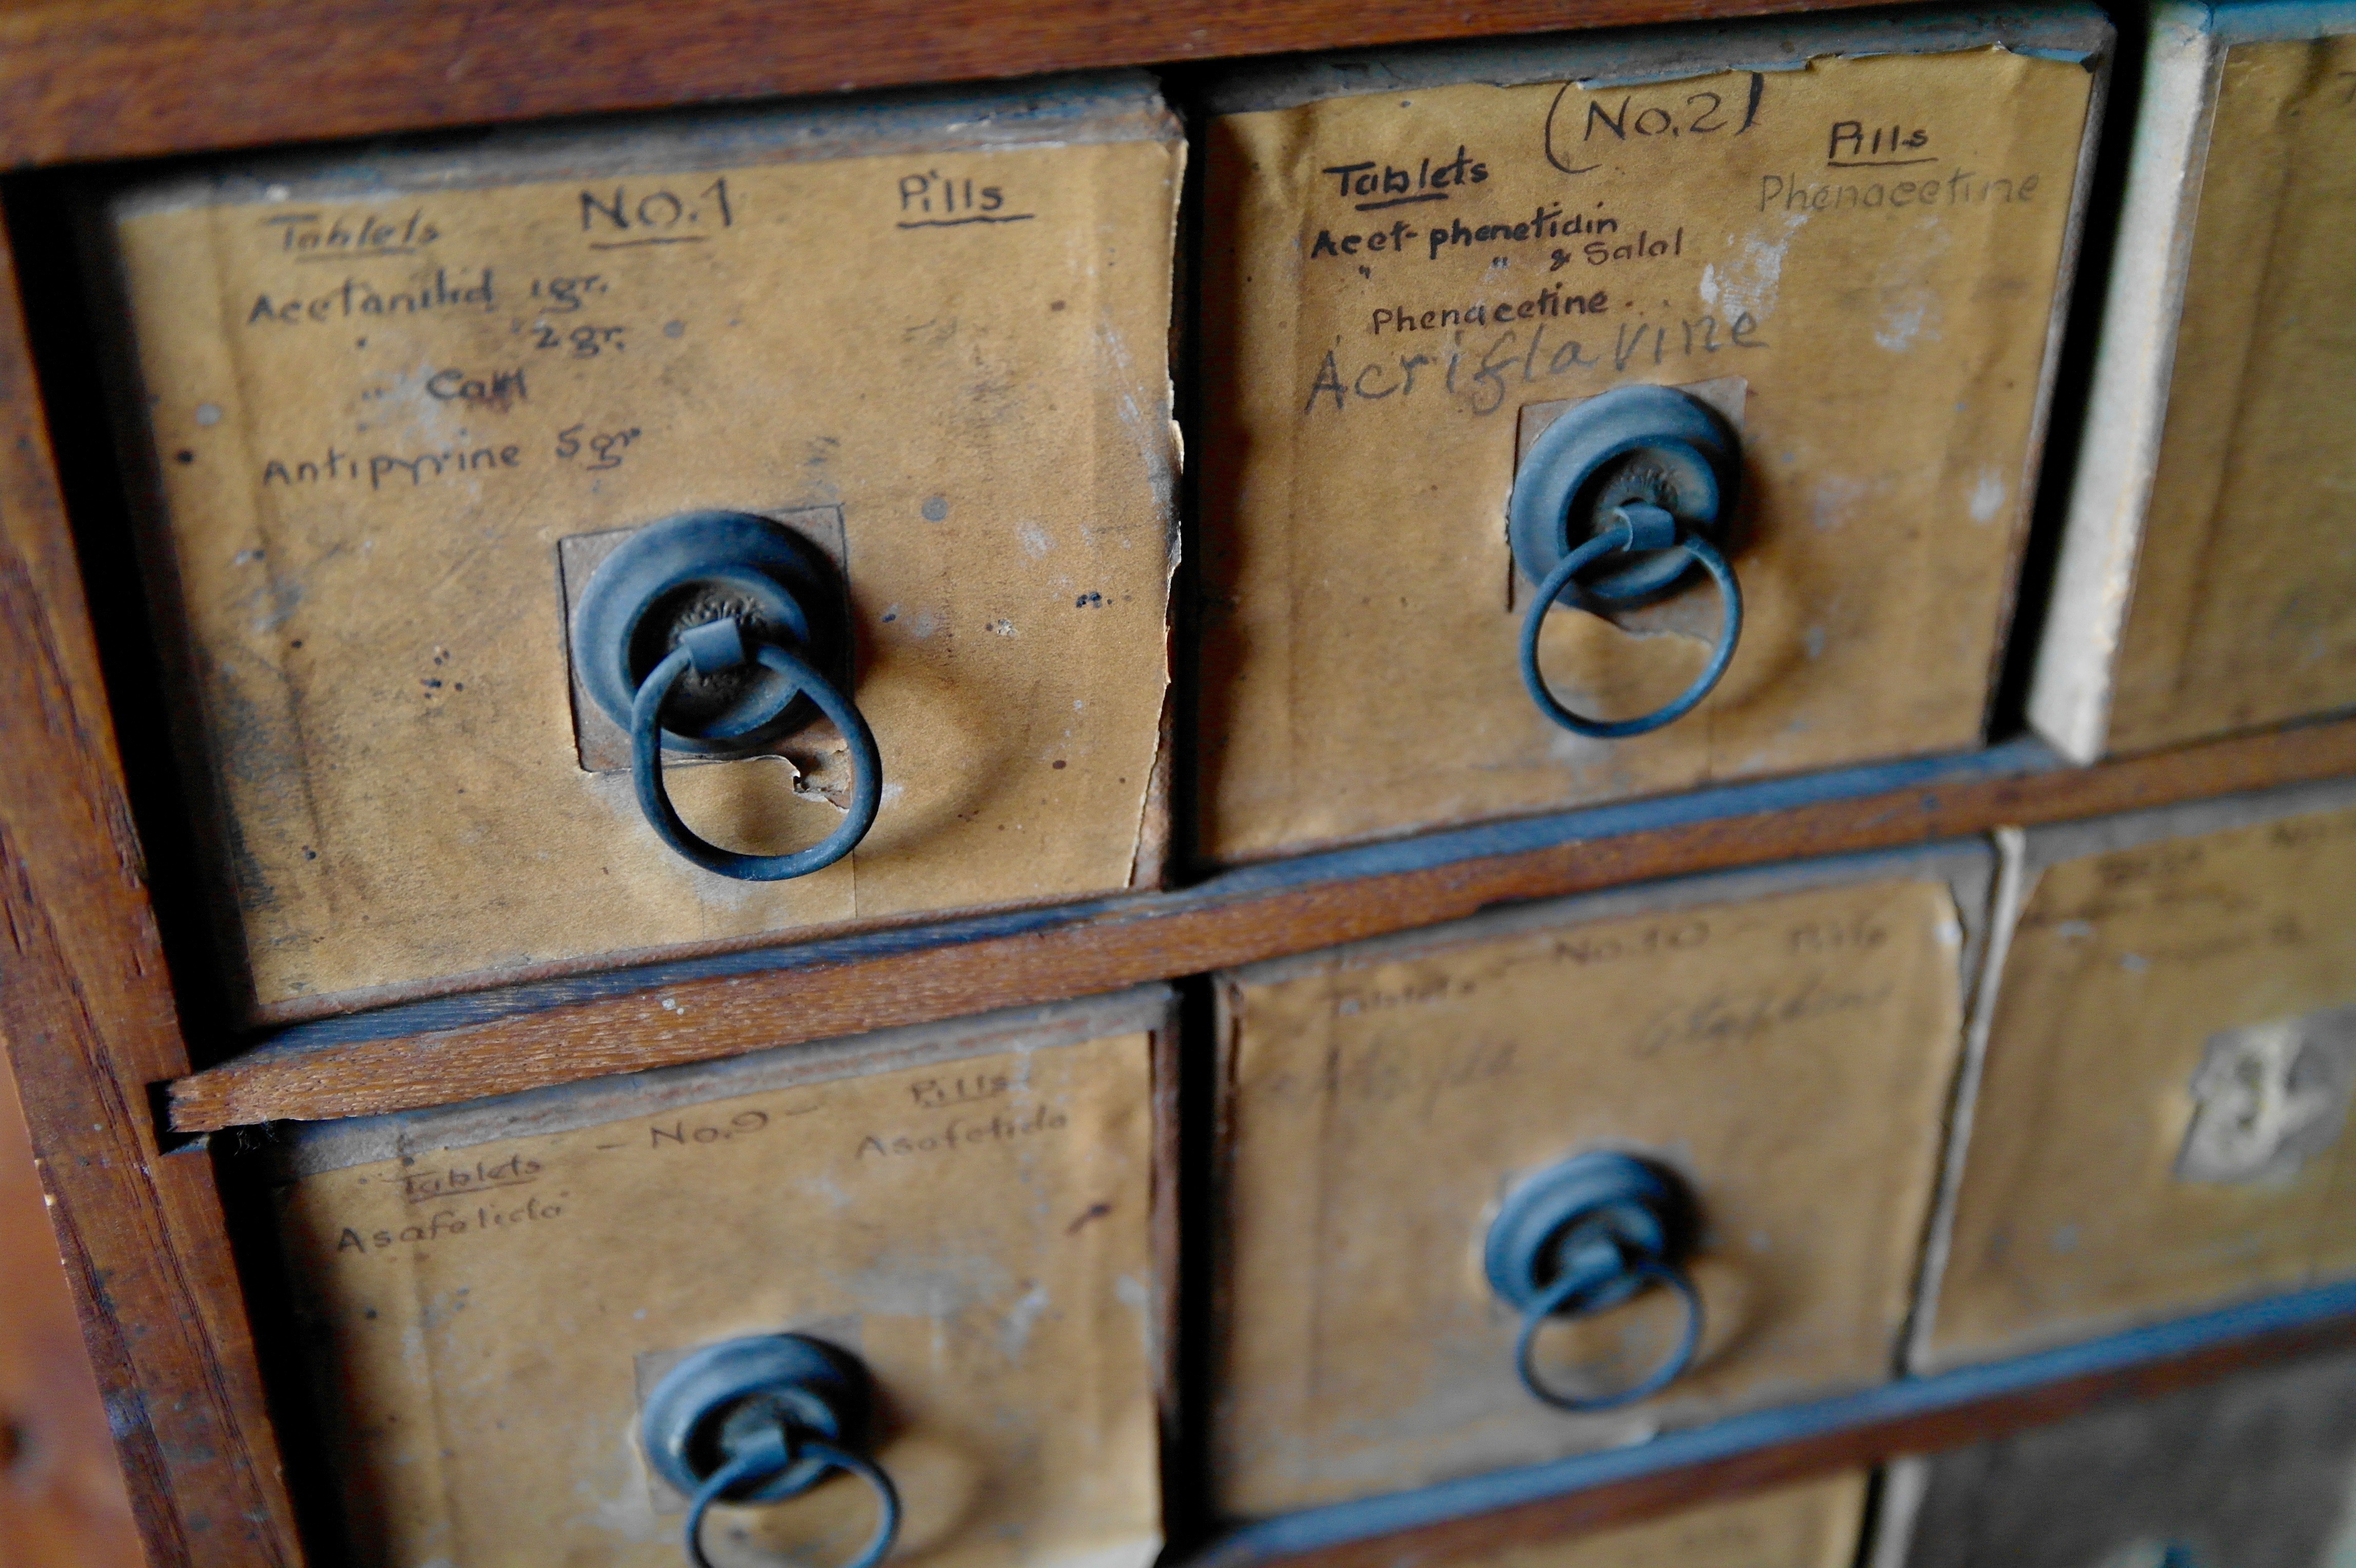
wood, vintage, antique, number, blue, furniture, medicine, drawer, pharmacy